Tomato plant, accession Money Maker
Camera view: vertical (180 deg); turntable rotation: 210 degrees
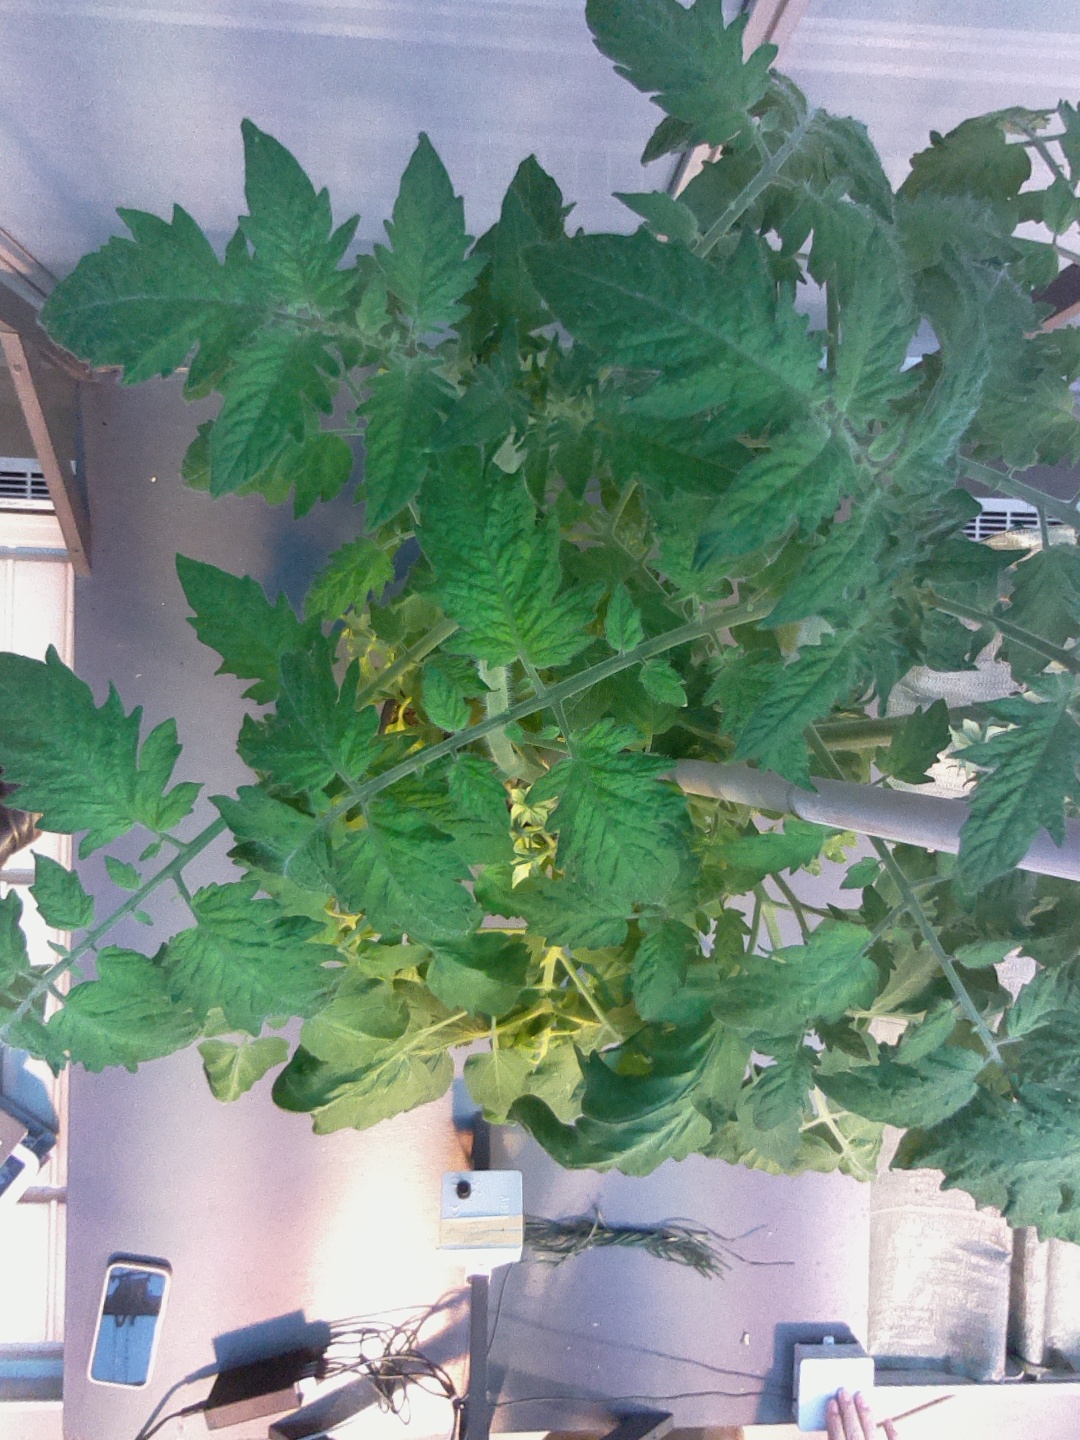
BBCH growth stage 67: Full flowering, 70%-80% of flowers open, more petals falling